Don Diego and Pelagia

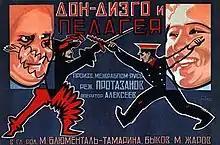

Don Diego and Pelagia is a 1928 Soviet silent comedy drama directed by Yakov Protazanov.